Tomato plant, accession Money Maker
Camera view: bottom (45 deg); turntable rotation: 270 degrees
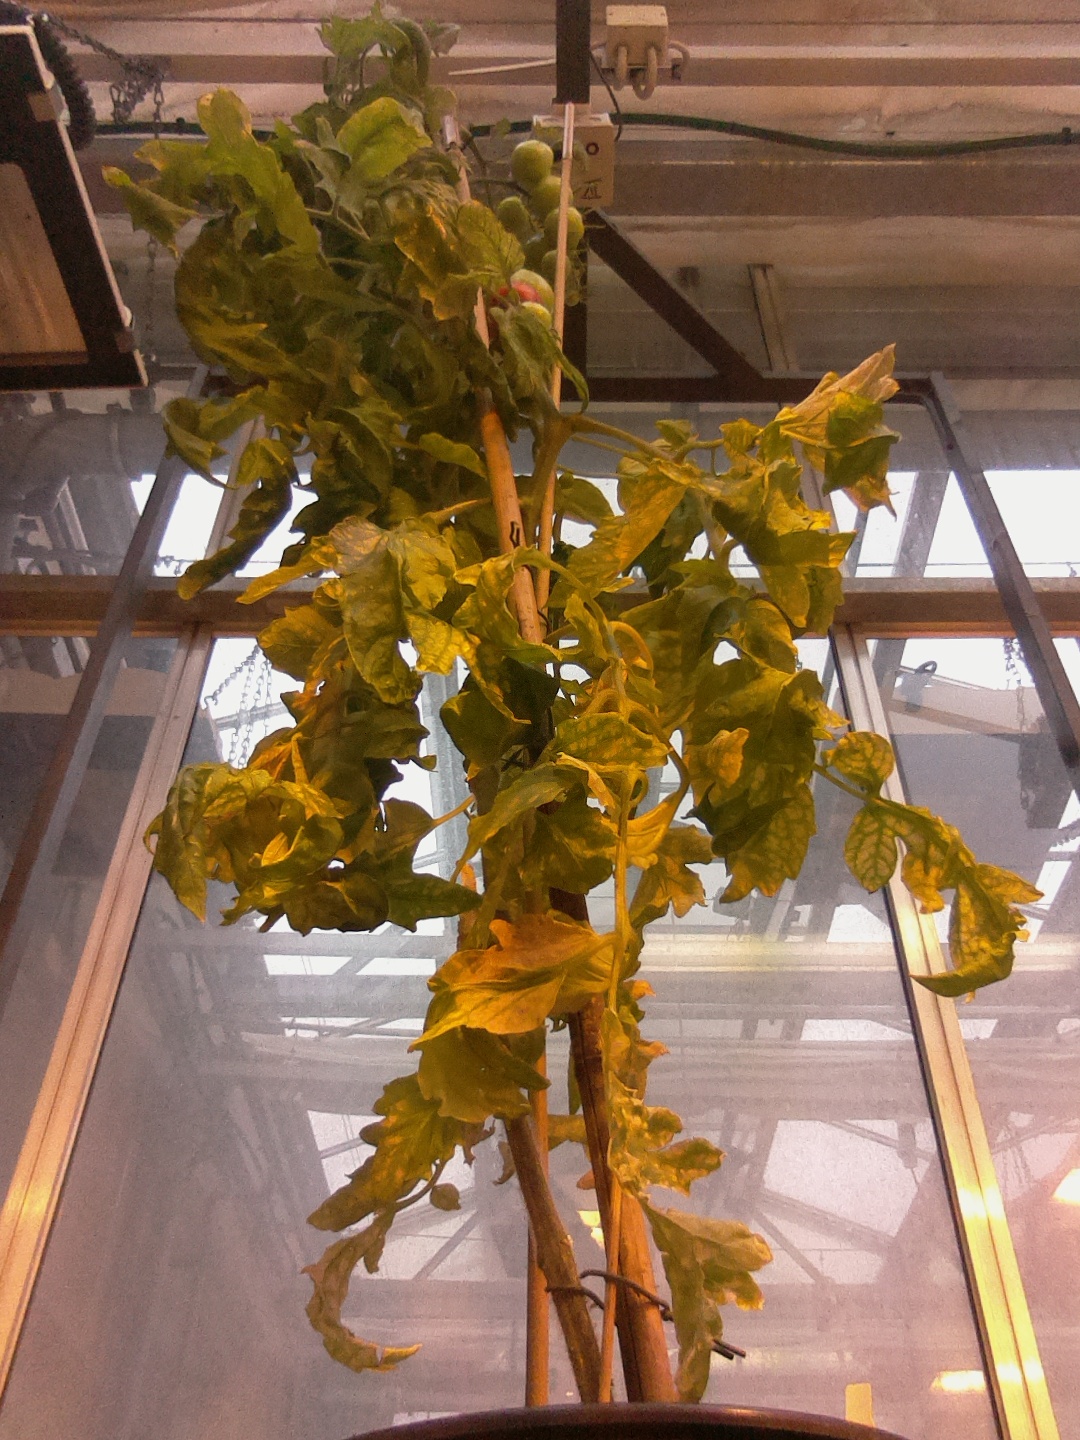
BBCH growth stage 81: 10%-20% of fruits show typical fully ripe color